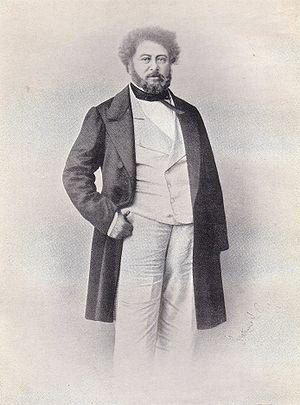
Alexandre Dumas est un écrivain français né le 24 juillet 1802 à Villers-Cotterêts et mort le 5 décembre 1870 au hameau de Puys, ancienne commune de Neuville-lès-Dieppe, aujourd'hui intégrée à Dieppe.